Mazargues

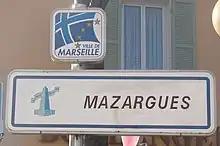
Street sign

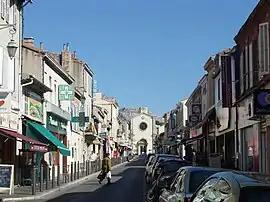
Rue Émile-Zola, with the Eglise Saint Roch in the background

Mazargues is a former village and now a neighbourhood of the 9th arrondissement in Marseille, Bouches-du-Rhône, France.